West-Running Brook

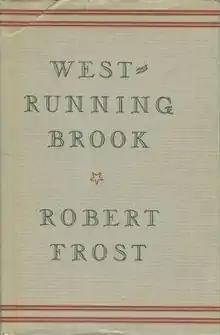
Cover of the first edition

West-Running Brook is a poetry collection by Robert Frost, written in 1923 and published by Henry Holt and Company in 1928, containing woodcut illustrations by J. J. Lankes.